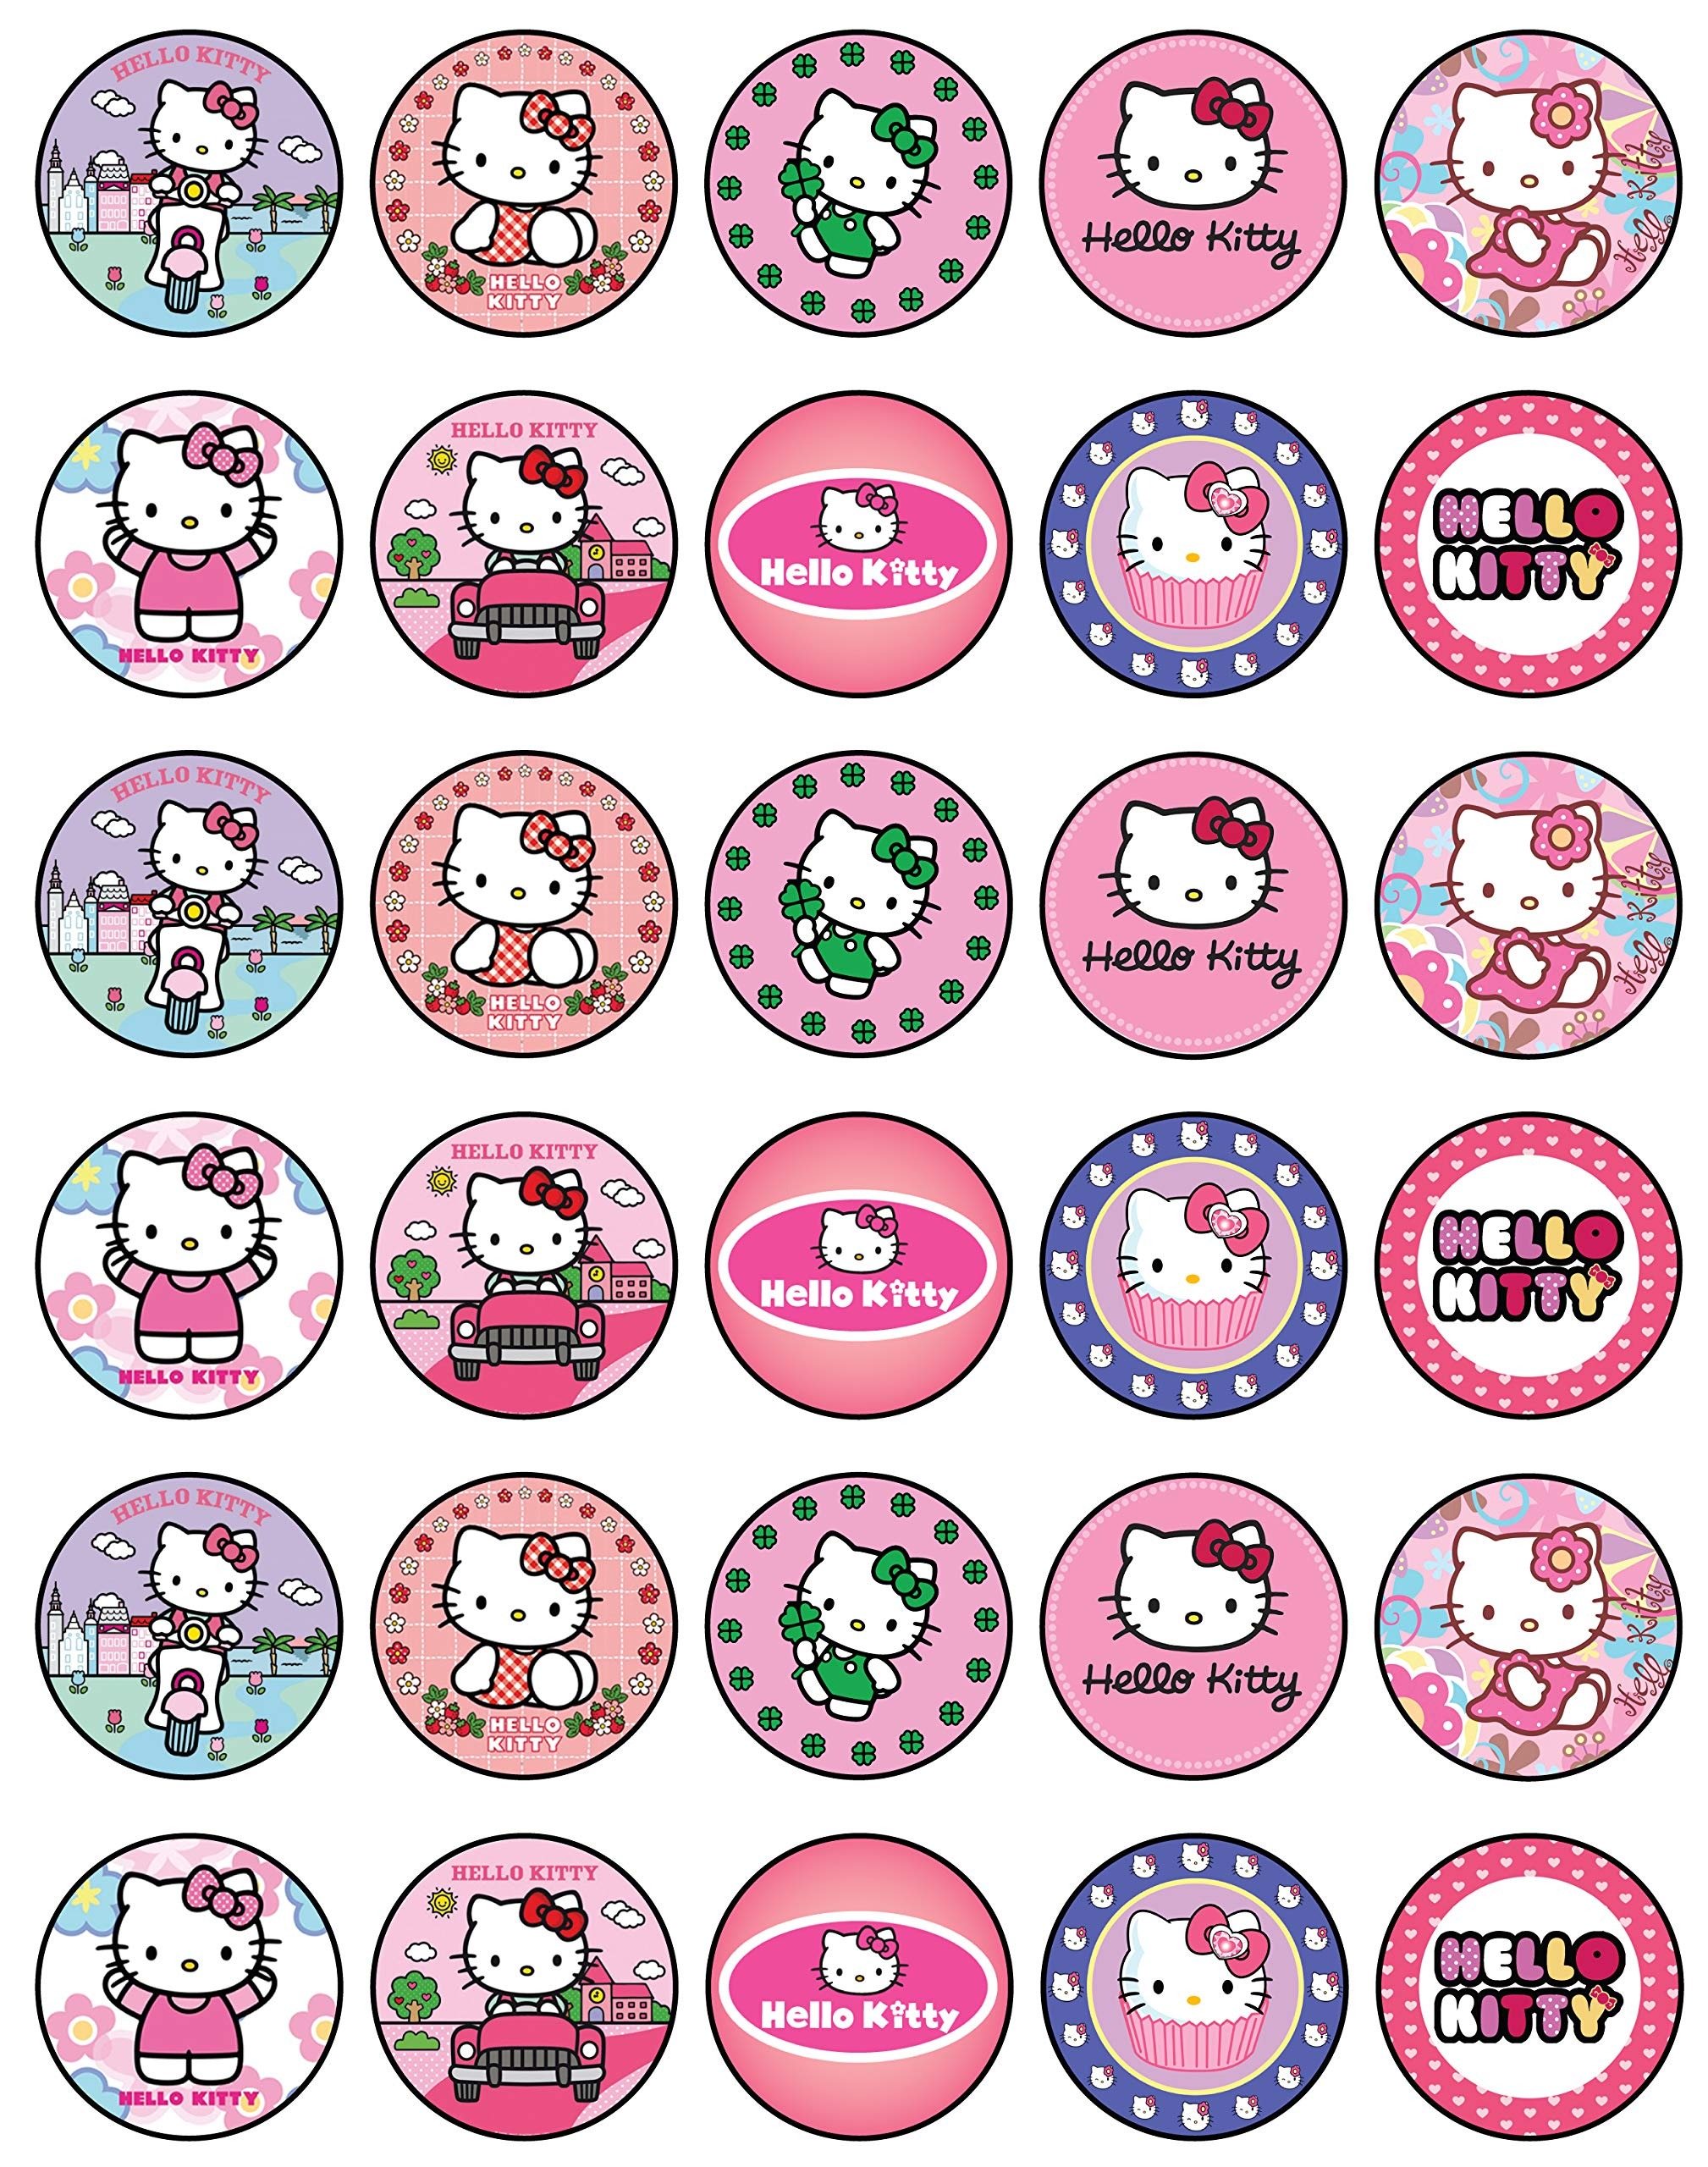
Item Name: 30 x Edible Cupcake Toppers – Cute Pink Cat Inspired Party Collection of Edible Cake Decorations | Uncut Edible on Wafer Sheet
Bullet Point 1: ➤ EASY TO USE: Decorate your cakes and cupcakes for a happy birthday has never been easier! Simply cut the toppers from the Sugar paper. Apply the topper on the icing. Enjoy your birthday cake!
Bullet Point 2: ➤ HIGH QUALITY IMAGE: Our Cupcake toppers are printed on high quality edible sugar paper to ensure only the highest quality birthday cake decorations for your special day!
Bullet Point 3: ➤ INGREDIENTS: Our mission is to make sure you and your loved ones can celebrate your happy day in the best way possible, that is why all of our products are made from entirely edible and high quality materials to provide the best cake toppers.
Bullet Point 4: ➤ SHELF LIFE: Are you a bulk shopper? We are here for you! Our cupcake and cake toppers shelf life is 12 months long! Keep calm knowing you will be able to use your brand new birthday decorations safely in the future
Bullet Point 5: ➤ 100% SATISFACTION WARRANTY: Buy with confident knowing our products are thoughtfully made for you to celebrate your loved ones happy birthday in the best possible way. If for any reason you are less than 100% satisfied with the product, we will refund you the entire purchase price
Product Description: Happy birthday cake toppers is our specialty, that is why we took it as a mission to provide the best birthday decorations for the perfect happy birthday experience. All of our cake toppers and cupcake decorations are made thoughtfully with the highest quality ingredients to ensure the best experience possible. We know it is not easy to plan the perfect celebration, that is why we kept it simple for you, all you need to do is simply cut your edible paper cupcake topper or cake topper, apply the edible paper on the cupcake / cake icing and enjoy your special day!
Value: 30.0
Unit: Count

Price: 14.99